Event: Nepal Earthquake
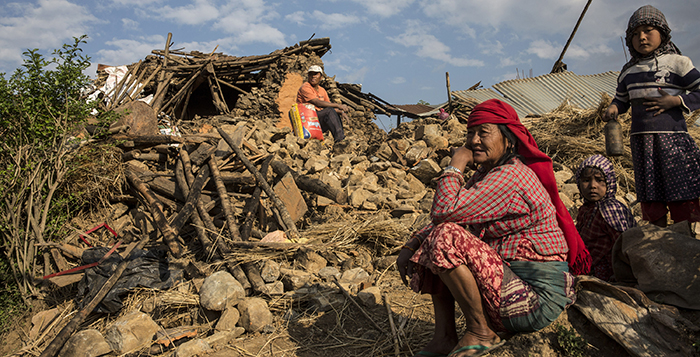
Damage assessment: damage